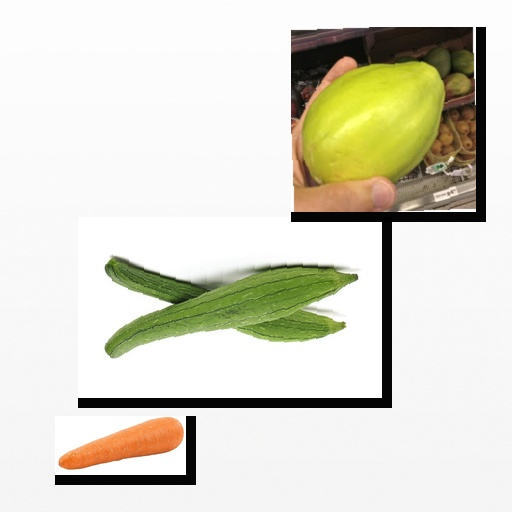
Food items: ridge_gourd, carrot, papaya